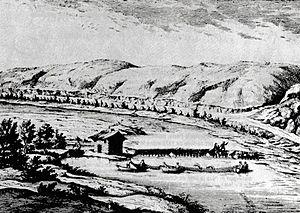
Les pescheries de saumons.
Châteaulin [ ʃatolɛ̃] est une commune française du département du Finistère, en région Bretagne.